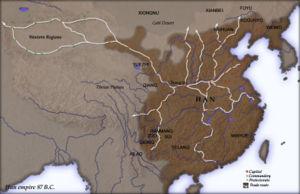
L'histoire des grandes puissances présente une chronologie des Nations ou États qui ont dominé le Monde depuis les prémices de l'Antiquité jusqu'à nos jours de par leur statut politique, économique, technologique et/ou militaire avancé. Ce statut permet de jouir d'une influence et d'un rayonnement internationaux peu égalés sur un même espace temporel et spatial. Pourtant, lorsqu'un pays y accède, il n'est pas pour autant légitimé par l'ensemble de la communauté internationale et encore moins établi de façon irréversible dans sa position. En effet, du fait de la volonté plus ou moins affichée de chaque État de s'imposer sur la scène mondiale, on constate que bon nombre de civilisations ont pu accéder à la place de leader mais que peu d'entre elles ont pu la conserver plus de quelques siècles. Bien que la longévité de certaines relève d'une gestion optimale vis-à-vis de l'époque considérée, il y a toujours eu une période de déclin au cours de laquelle les rapports de force ont été modifiés.
Le peuple Wuhuan, également appelé Wuwan ou Guwan, est un peuple issu de la chute et la division de l'Empire Donghu à la suite de la conquête de celui-ci par Modu Chanyu, empereur des Xiongnu vers la fin de 174 av. J.-C..
L'expansion vers le sud de la dynastie Han est une série d'expéditions et de campagnes militaires qui se déroulent dans une région qui correspond maintenant a la Chine du Sud et au nord du Viêt Nam. Ces campagnes militaires commencent réellement durant la dynastie Qin et continuent durant la dynastie Han, qui lui succède. Elles visent principalement les tribus du peuple Yue et conduisent à l'annexion des royaumes de Minyue et des Ou de l'Est, tous deux peuplés par les tribus du peuple Yue, en 135 av. J.-C. et 111 av. J.-C., du Nanyue en 111 av. J.-C. et du royaume de Dian en 109 av. J.-C.
Zhang Qian, fut un explorateur et envoyé impérial chinois du IIᵉ siècle av. J.-C., à l’époque de la dynastie Han.
La dynastie Han régna sur la Chine de 206 av. J.-C. à 220 apr. J.-C. Deuxième des dynasties impériales, elle succéda à la dynastie Qin et fut suivie de la période des Trois Royaumes.
Les campagnes des Han contre le royaume de Minyue sont une série de trois campagnes militaires lancées par la dynastie Han contre le royaume de Minyue, un État de la région de Lingnan fondé par des tribus du peuple Yue. La première campagne, qui a lieu en en 138 av. J.-C, est une réponse à l’invasion par Minyue du territoire des Ou de l’est, un autre royaume du peuple Yue. Une seconde campagne a lieu en 135 av. J.-C., pour intervenir dans une guerre entre le royaume de Minyue et celui de Nanyue, un vassal des Han. Après sa défaite, Minyue est divisé en deux entités Minyue, qui est gouverné par un roi à la solde des Han et Dongyue. Dongyue est vaincu lors d'une troisième campagne militaire qui a lieu en 111 av. J.-C.. À la suite de cette ultime défaite, l'intégralité de l’ancien territoire de Minyue est annexé par la dynastie Han.
Le Protectorat des Régions de l'Ouest est une administration impériale entre le IIᵉ et le VIIIᵉ siècle av. J.-C. chinoise pour pacifier les Régions de l'Ouest de la Chine ancienne.
"Avant l'époque moderne, les relations étrangères de la Chine impériale sont fondées sur la théorie voulant que L'Empire chinois est le Céleste Empire, le centre du monde civilisé et l’empereur de Chine le chef de ce monde civilisé. Tous les autres États sont censés verser un tribut à la Chine ou être ses vassaux. Théoriquement, les terres autour de la capitale impériale sont réparties en cinq zones circulaires qui bénéficient à différents degrés de l’influence bienveillante du fils du ciel et qui vont de la plus civilisée, le centre, à la plus ""barbare"", la plus externe,